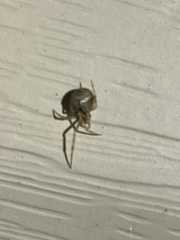
Species: Parasteatoda_tepidariorum